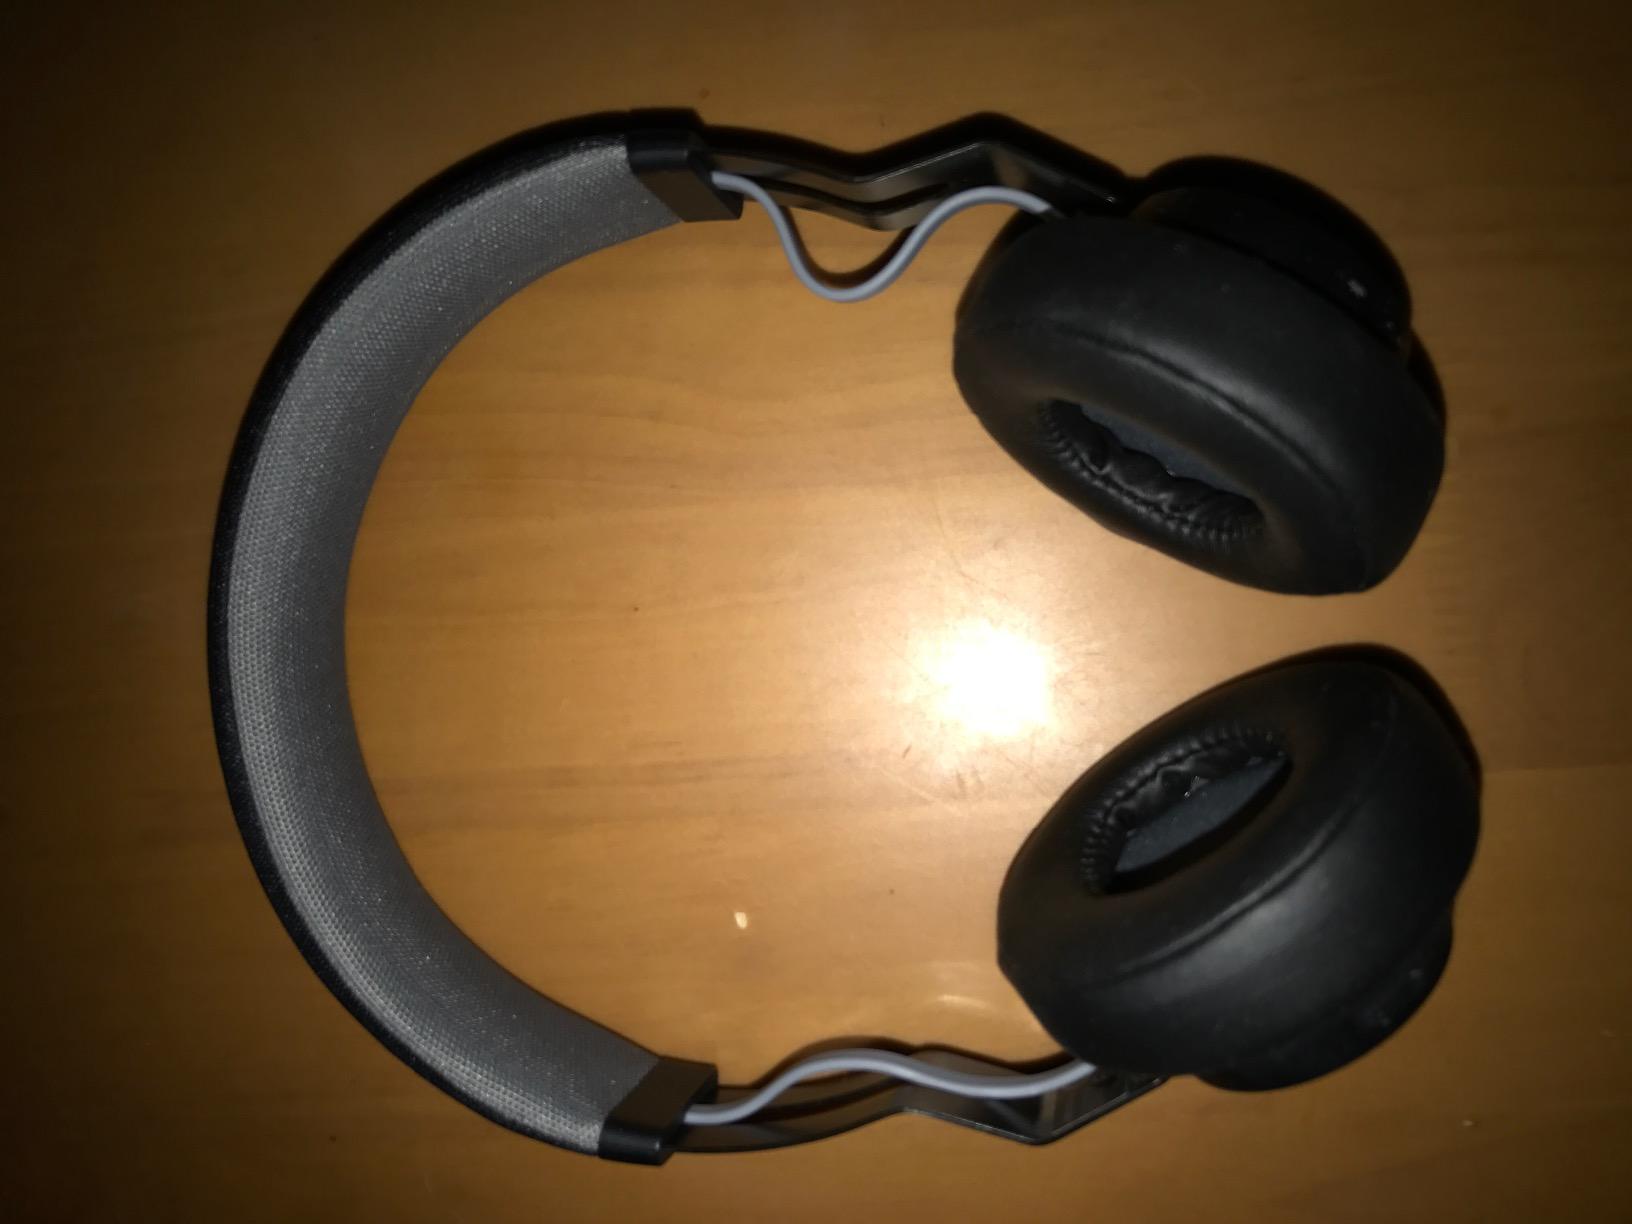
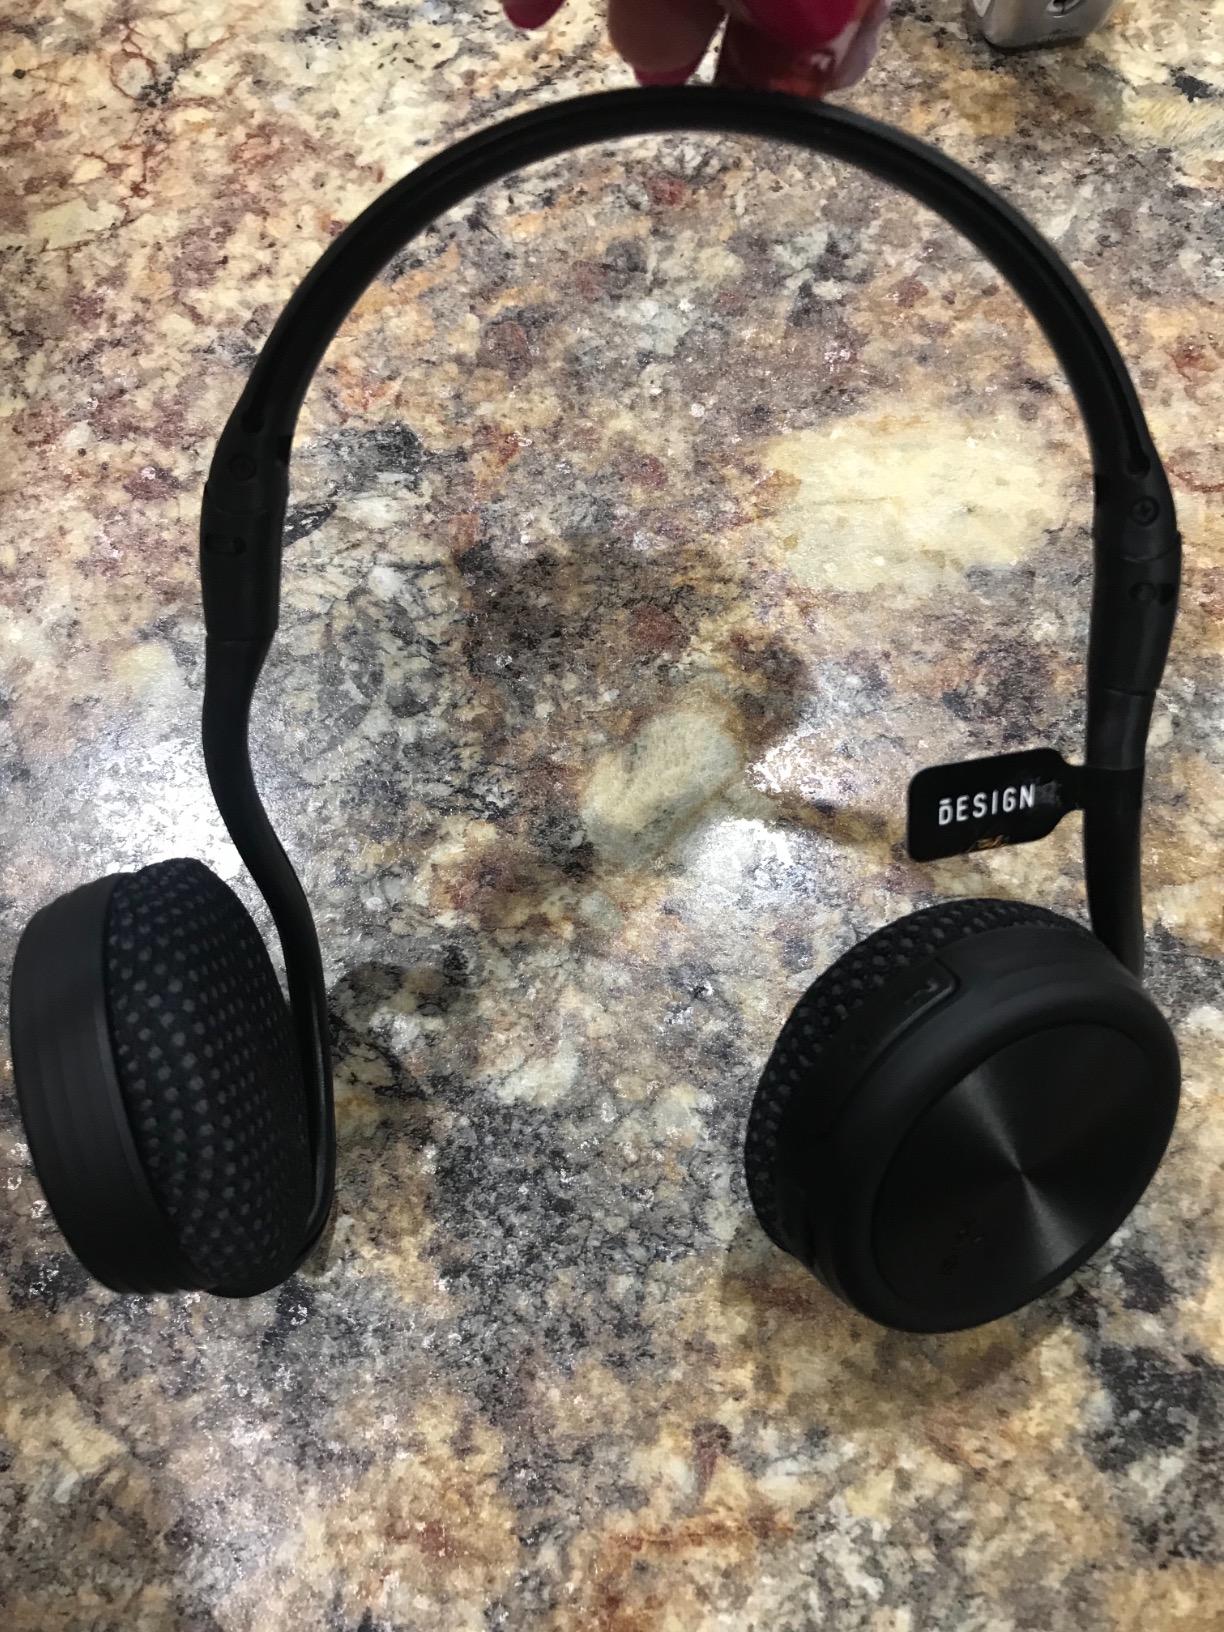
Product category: headphones
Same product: no